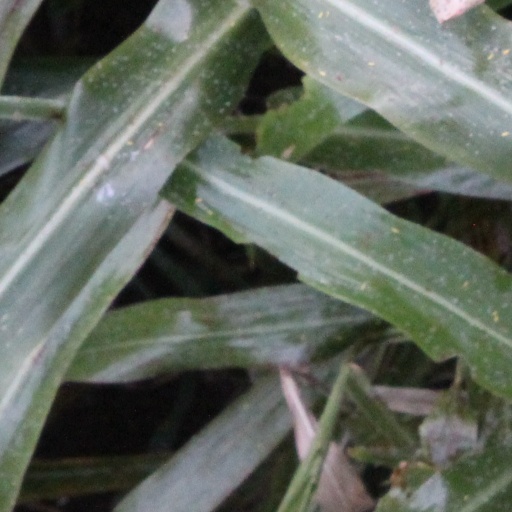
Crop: sorghum